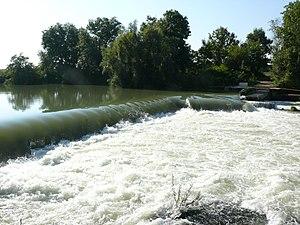
L’usine élévatoire de Trilbardou est une machine hydraulique située à Trilbardou, qui permet d'alimenter le canal de l'Ourcq en eau de la Marne. Elle se trouve en contrebas du canal, à 39 km du bassin de la Villette.